Evan Ndicka

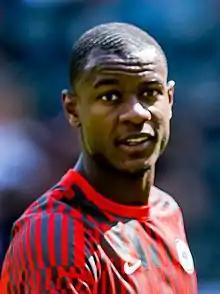
Ndicka with Eintracht Frankfurt in 2022

Obite Evan Ndicka (born 20 August 1999) is a professional footballer who plays as a centre-back for Serie A club Roma. Born in France, he plays for the Ivory Coast national team.